Saturnalia

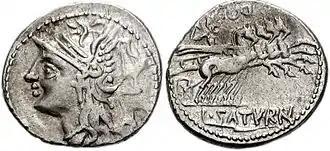
Saturn driving a four-horse chariot "(quadriga)" on the reverse of a denarius issued in 104 BC by the plebeian tribune Saturninus, with the head of the goddess Roma on the obverse: Saturninus was a popularist politician whose Saturnian imagery played on his name and evoked both his program of grain distribution to aid the poor and his intent to subvert the social hierarchy, all ideas associated with the Saturnalia.

As an observance of state religion, Saturnalia was supposed to have been held ""... quarto decimo Kalendarum Ianuariarum"", on the fourteenth day before the Kalends of the pre-Julian, twenty-nine day December, on the oldest Roman religious calendar, which the Romans believed to have been established by the legendary founder Romulus and his successor Numa Pompilius. It was a "dies festus", a legal holiday when no public business could be conducted. The day marked the dedication anniversary "(dies natalis)" of the Temple to Saturn in the Roman Forum in 497 BC. When Julius Caesar had the calendar reformed because it had fallen out of synchronization with the solar year, two days were added to the month, and the date of Saturnalia then changed, still falling on the 17 December, but with this now being the sixteenth day before the Kalends, as per the Roman reckoning of dates of this time. It was felt, thus, that the original day had thus been moved by two days, and so Saturnalia was celebrated under Augustus as a three-day official holiday encompassing both dates.